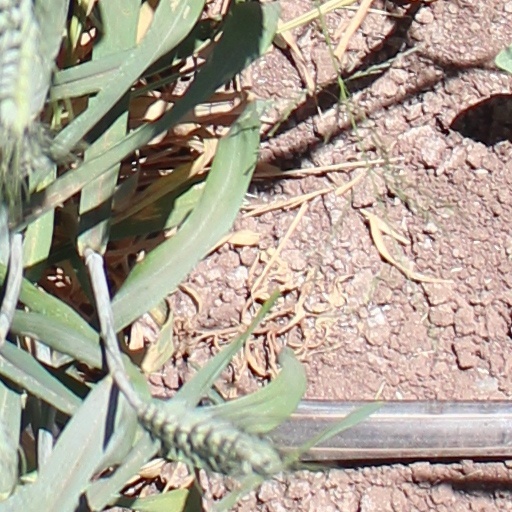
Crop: wheat